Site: brandenburg
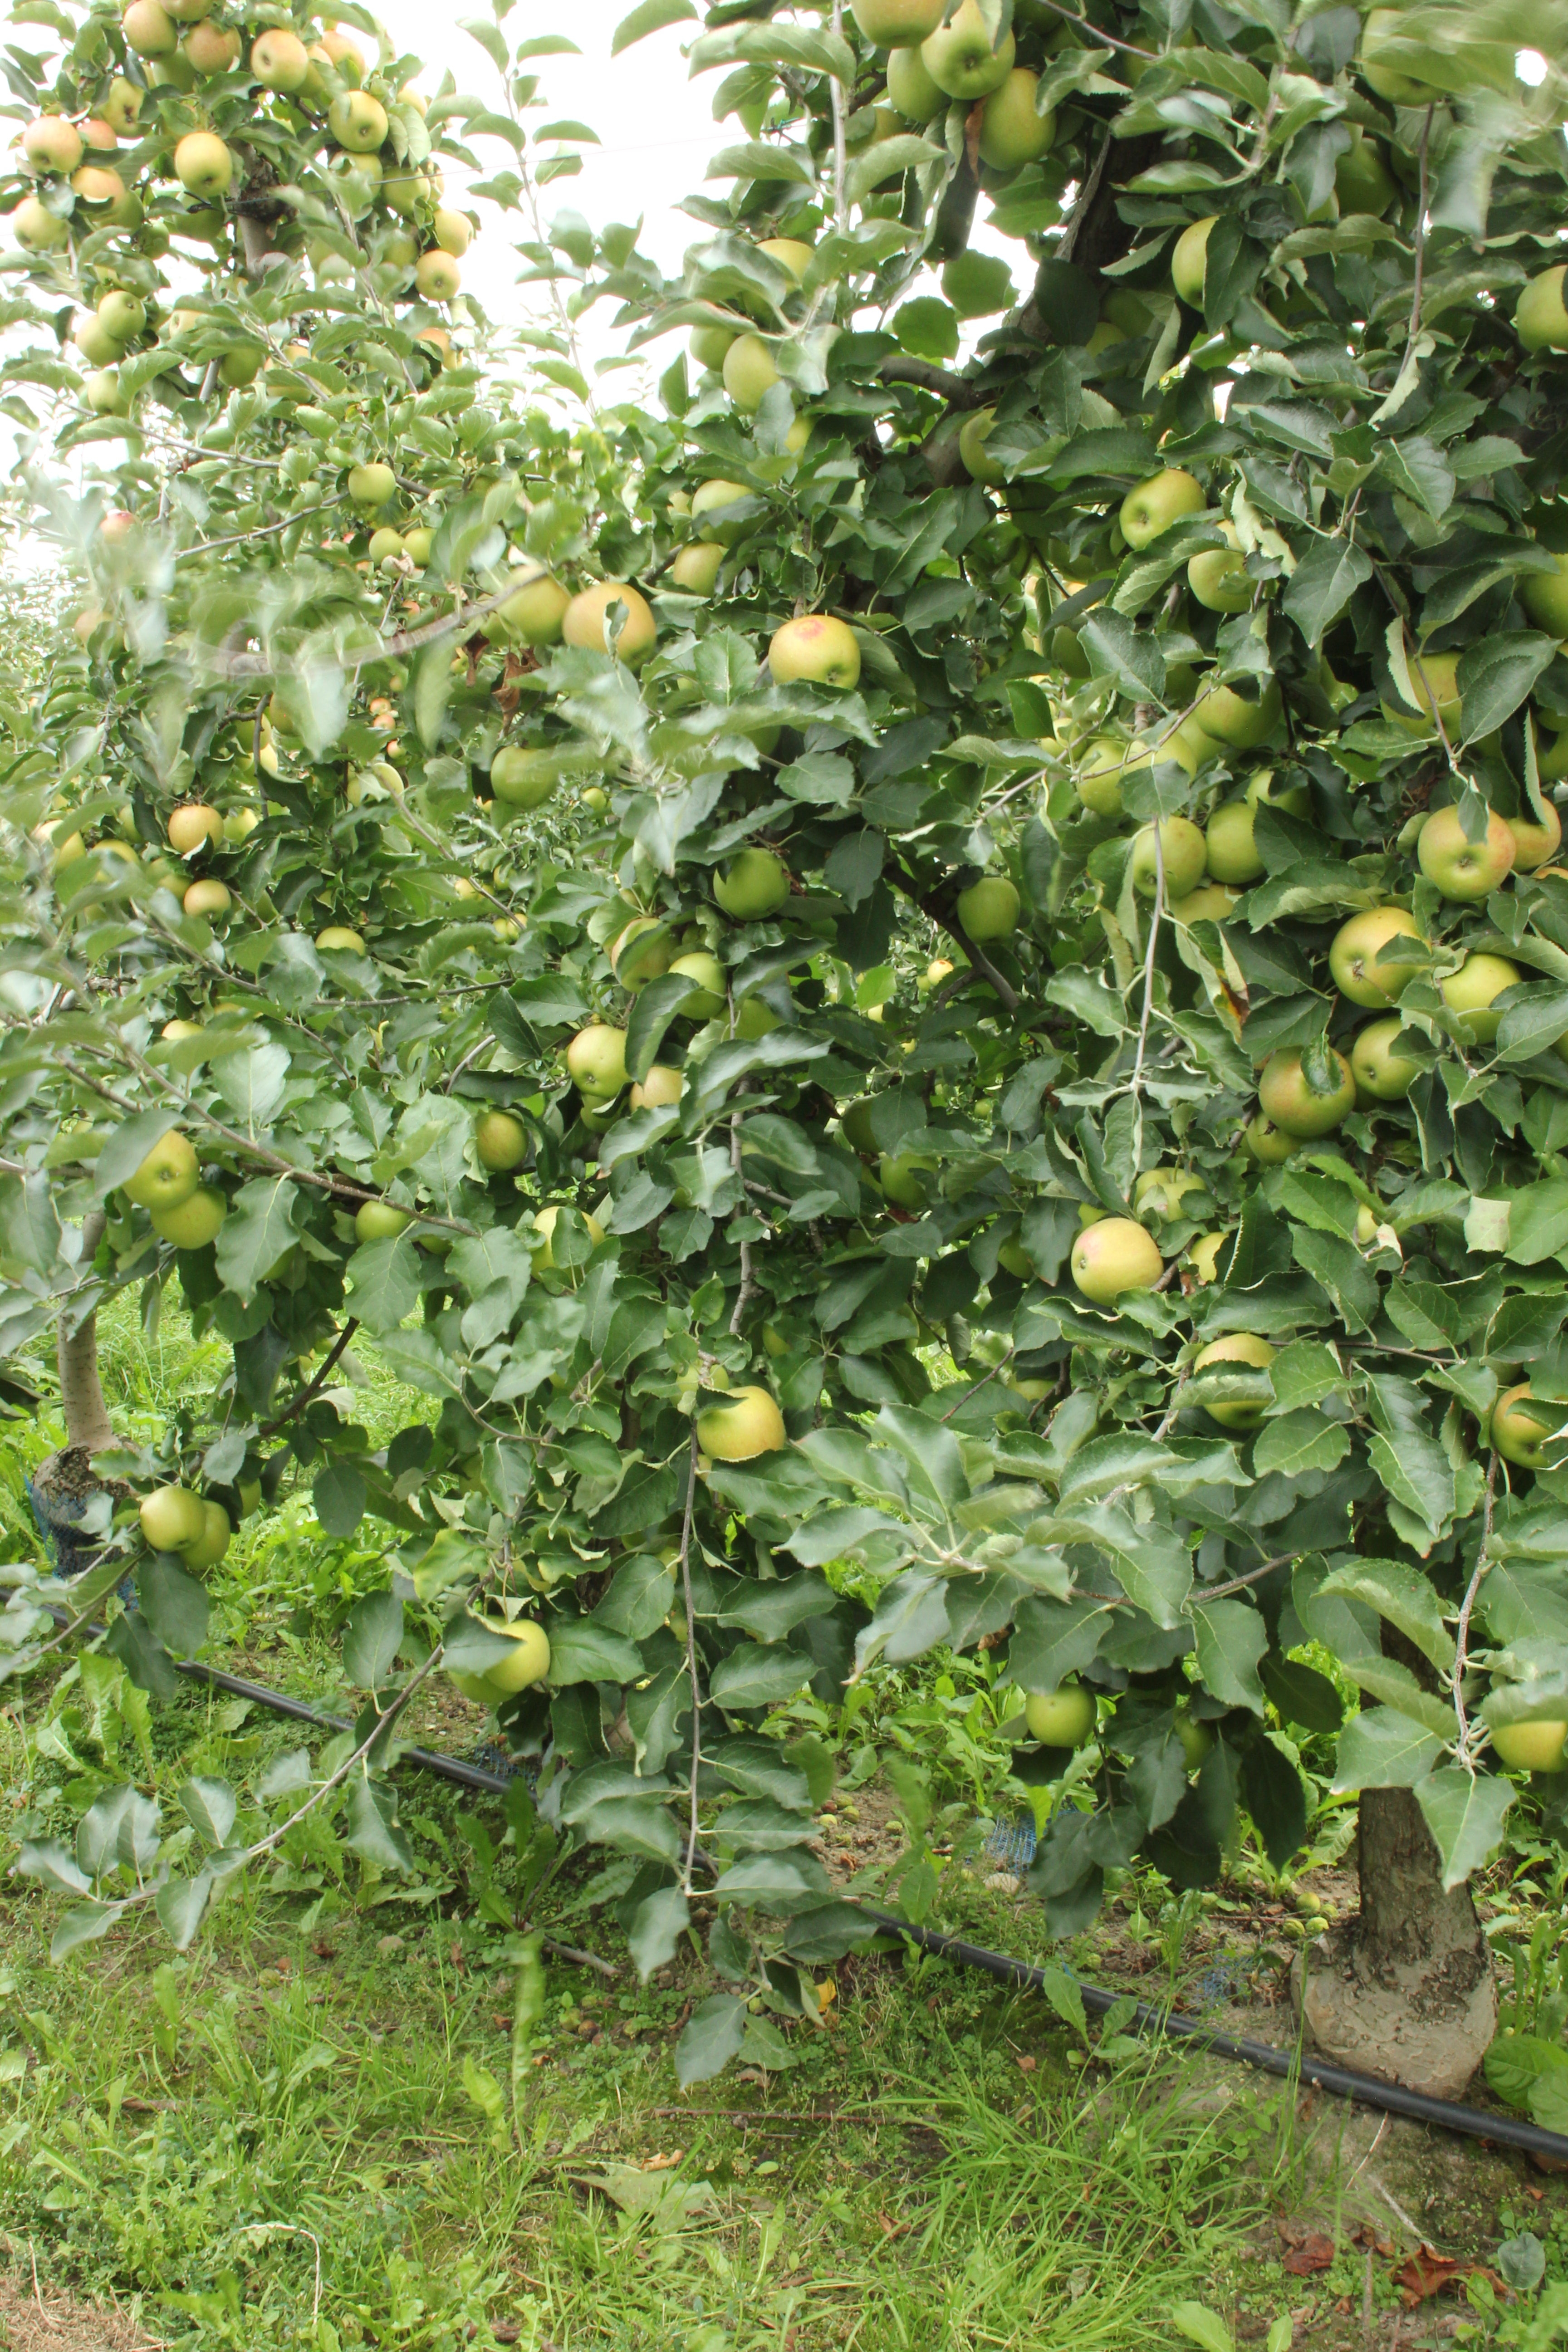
Growth stage (BBCH 87): Maturity of fruit and seed